Dieter Bohlen

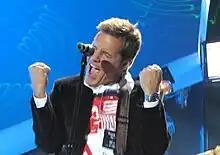
Bohlen performing in Moscow in 2006

In March 2006, "", a satirical cartoon film based on "Nichts als die Wahrheit", premiered. Bohlen did not voice his own role, but voiced the narrator. He wrote and produced the entirety of , which includes the previously unreleased Modern Talking song "Shooting Star". Later that year, he produced the song "Be My Boyfriend" for the duo Indiggo, which reached the seventh place of the Romanian pre-selection for the Eurovision Song Contest 2006. Also in 2006, he published his third book, "Meine Hammer-Sprüche".